Ernesto Duchini

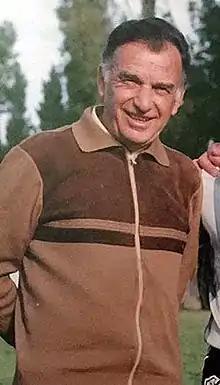
Duchini in 1979

Ernesto Emilio Duchini (November 10, 1910 – March 19, 2006) was an Argentine footballer and later a football coach. He was part of the coaching team that led Argentina to the FIFA World Youth Championship in 1979.